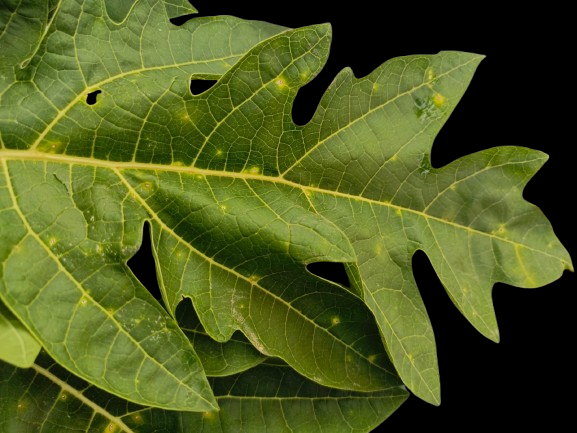
Crop: Papaya
Label: Curled_Yellow_Spot